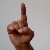
The image shows a hand gesture representing the letter 'D' in Indian Sign Language.